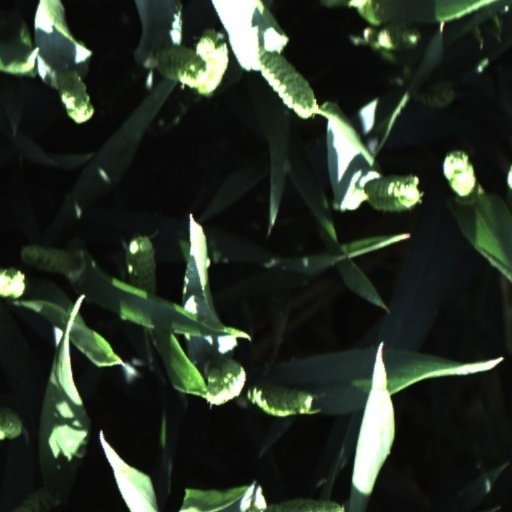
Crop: wheat